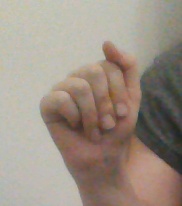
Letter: saad